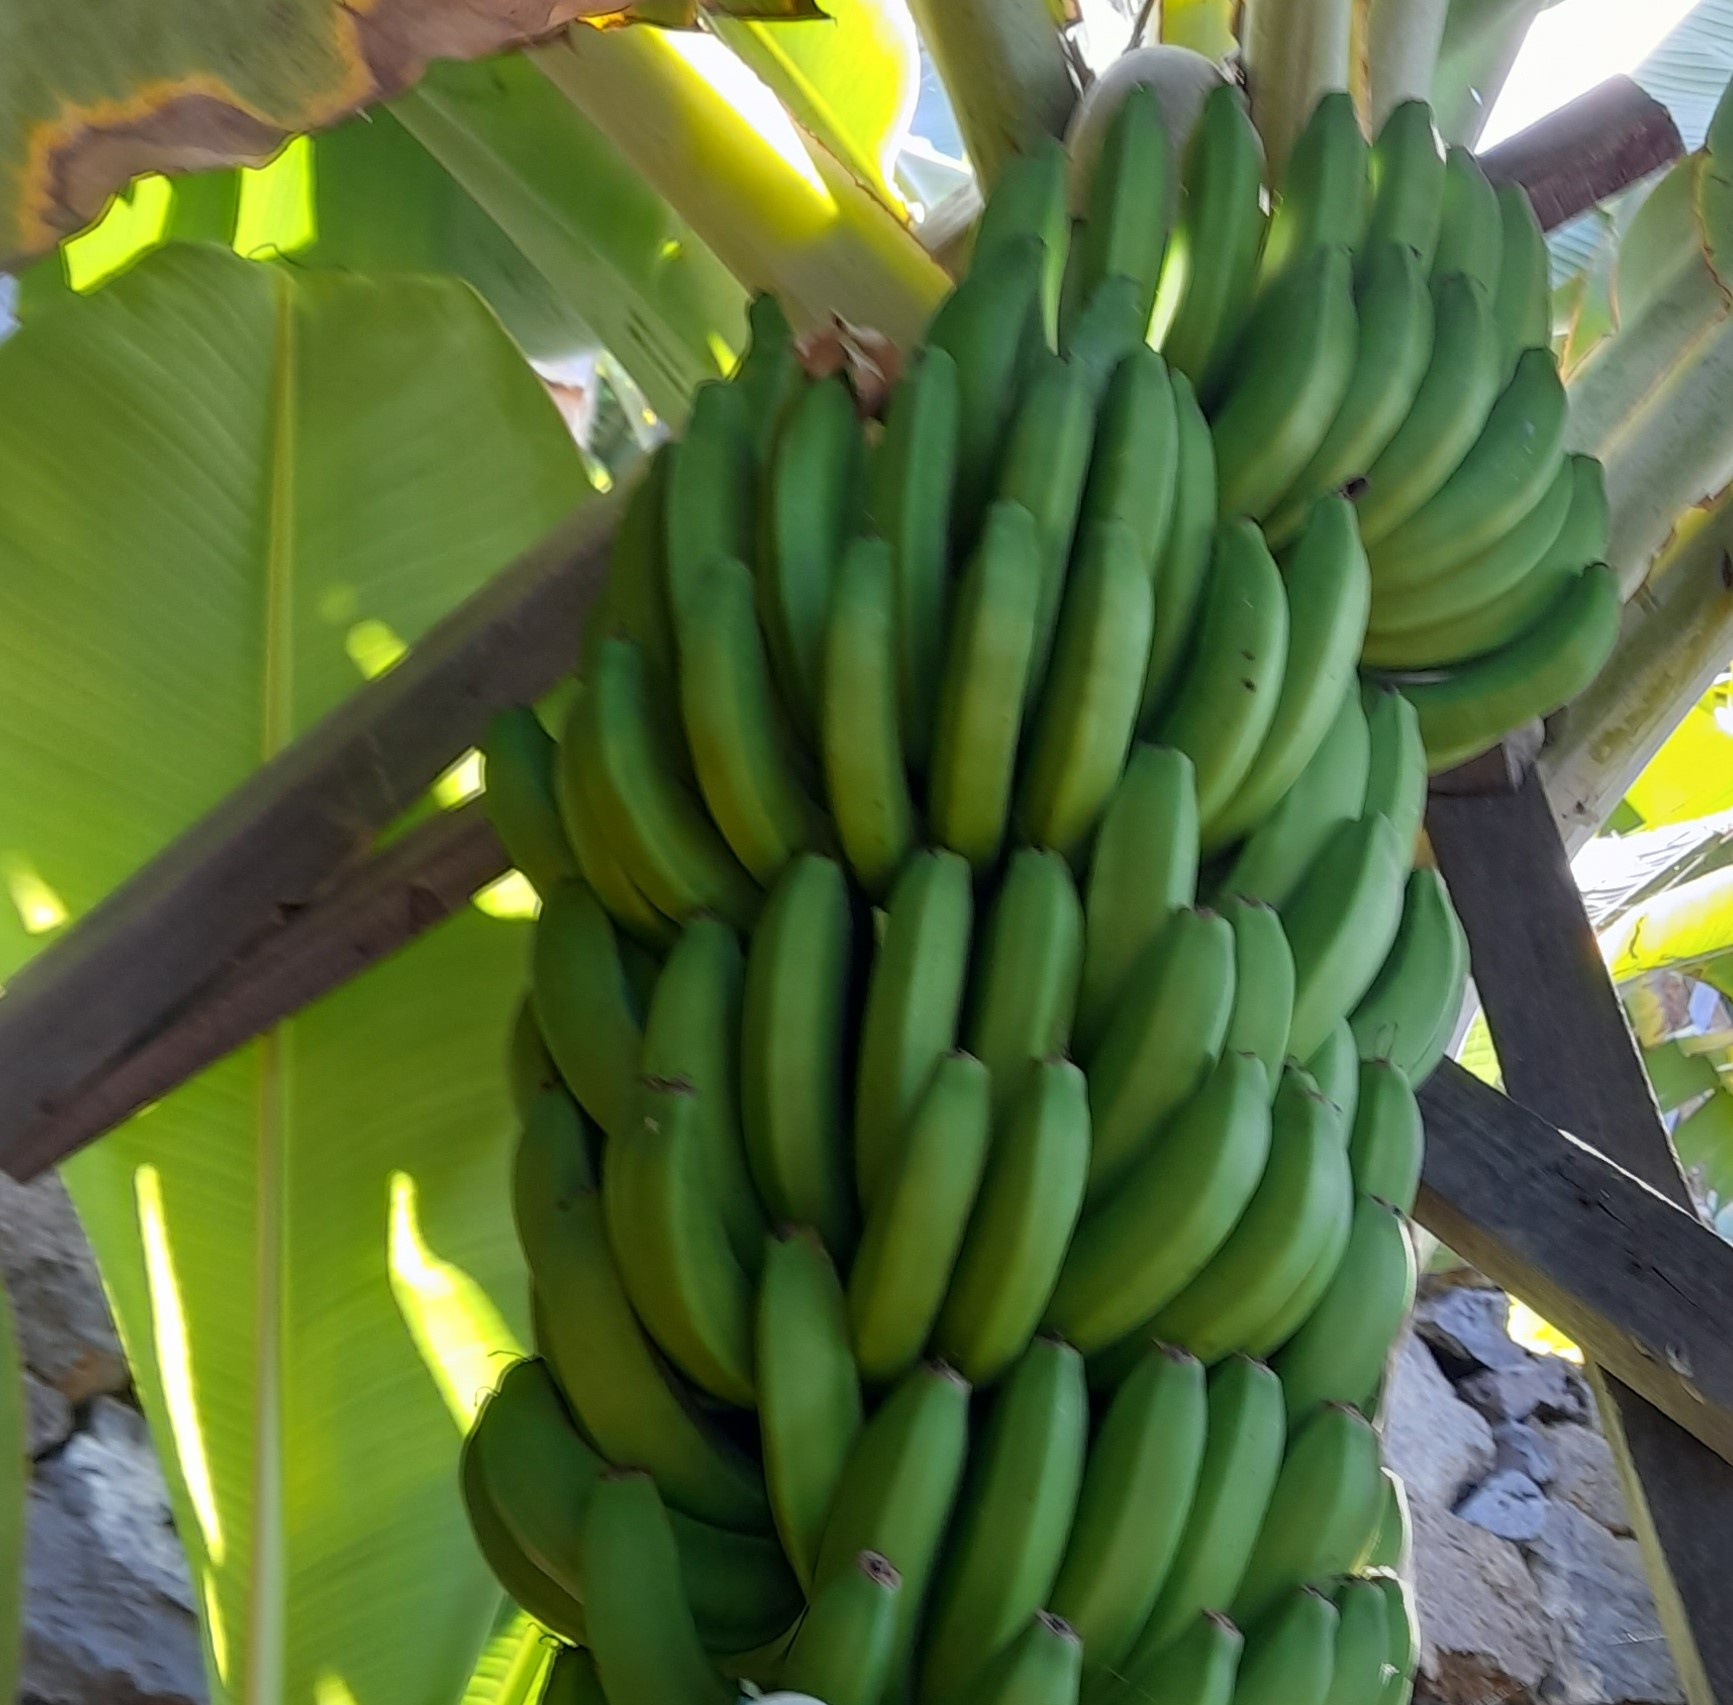
Label: Keep